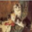
Label: cat